Álvaro Rudolphy

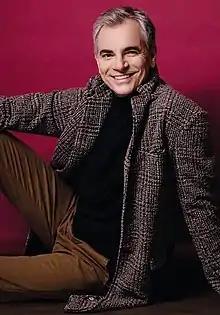
Rudolphy in 2016

Álvaro Gonzalo Rudolphy Fontaine (born May 24, 1964, in Viña del Mar, Chile) is a Chilean actor who works in theater, soap operas and film. He has obtained numerous awards, among them the Apes Prize in 2001 to the best Actor in his role in "Amores de mercado" and the Altazor Prize in 2008 for his role in "Alguien te mira".